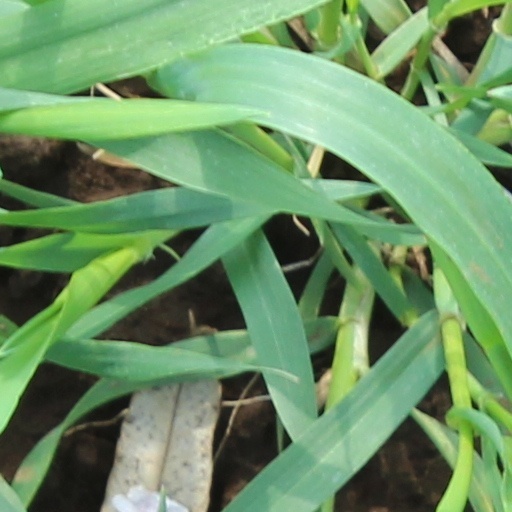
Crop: wheat